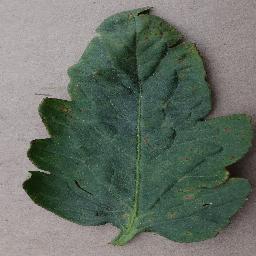
Label: Tomato___Bacterial_spot